Cape Horn

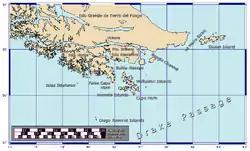
Southern tip of South America, showing Cape Horn

Cape Horn is part of the Commune of Cabo de Hornos, whose capital is Puerto Williams; this in turn is part of Antártica Chilena Province, whose capital is also Puerto Williams. The area is part of the Magallanes y la Antártica Chilena Region of Chile. Puerto Toro, a few miles south of Puerto Williams, is the closest town to the cape.